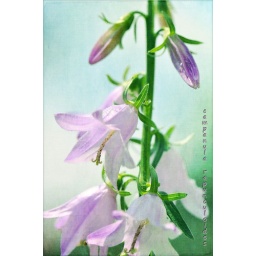
This plant sprouted up in the middle of a mugo pine in my garden. It's a type of campanula -- campanula rapunculoides L.